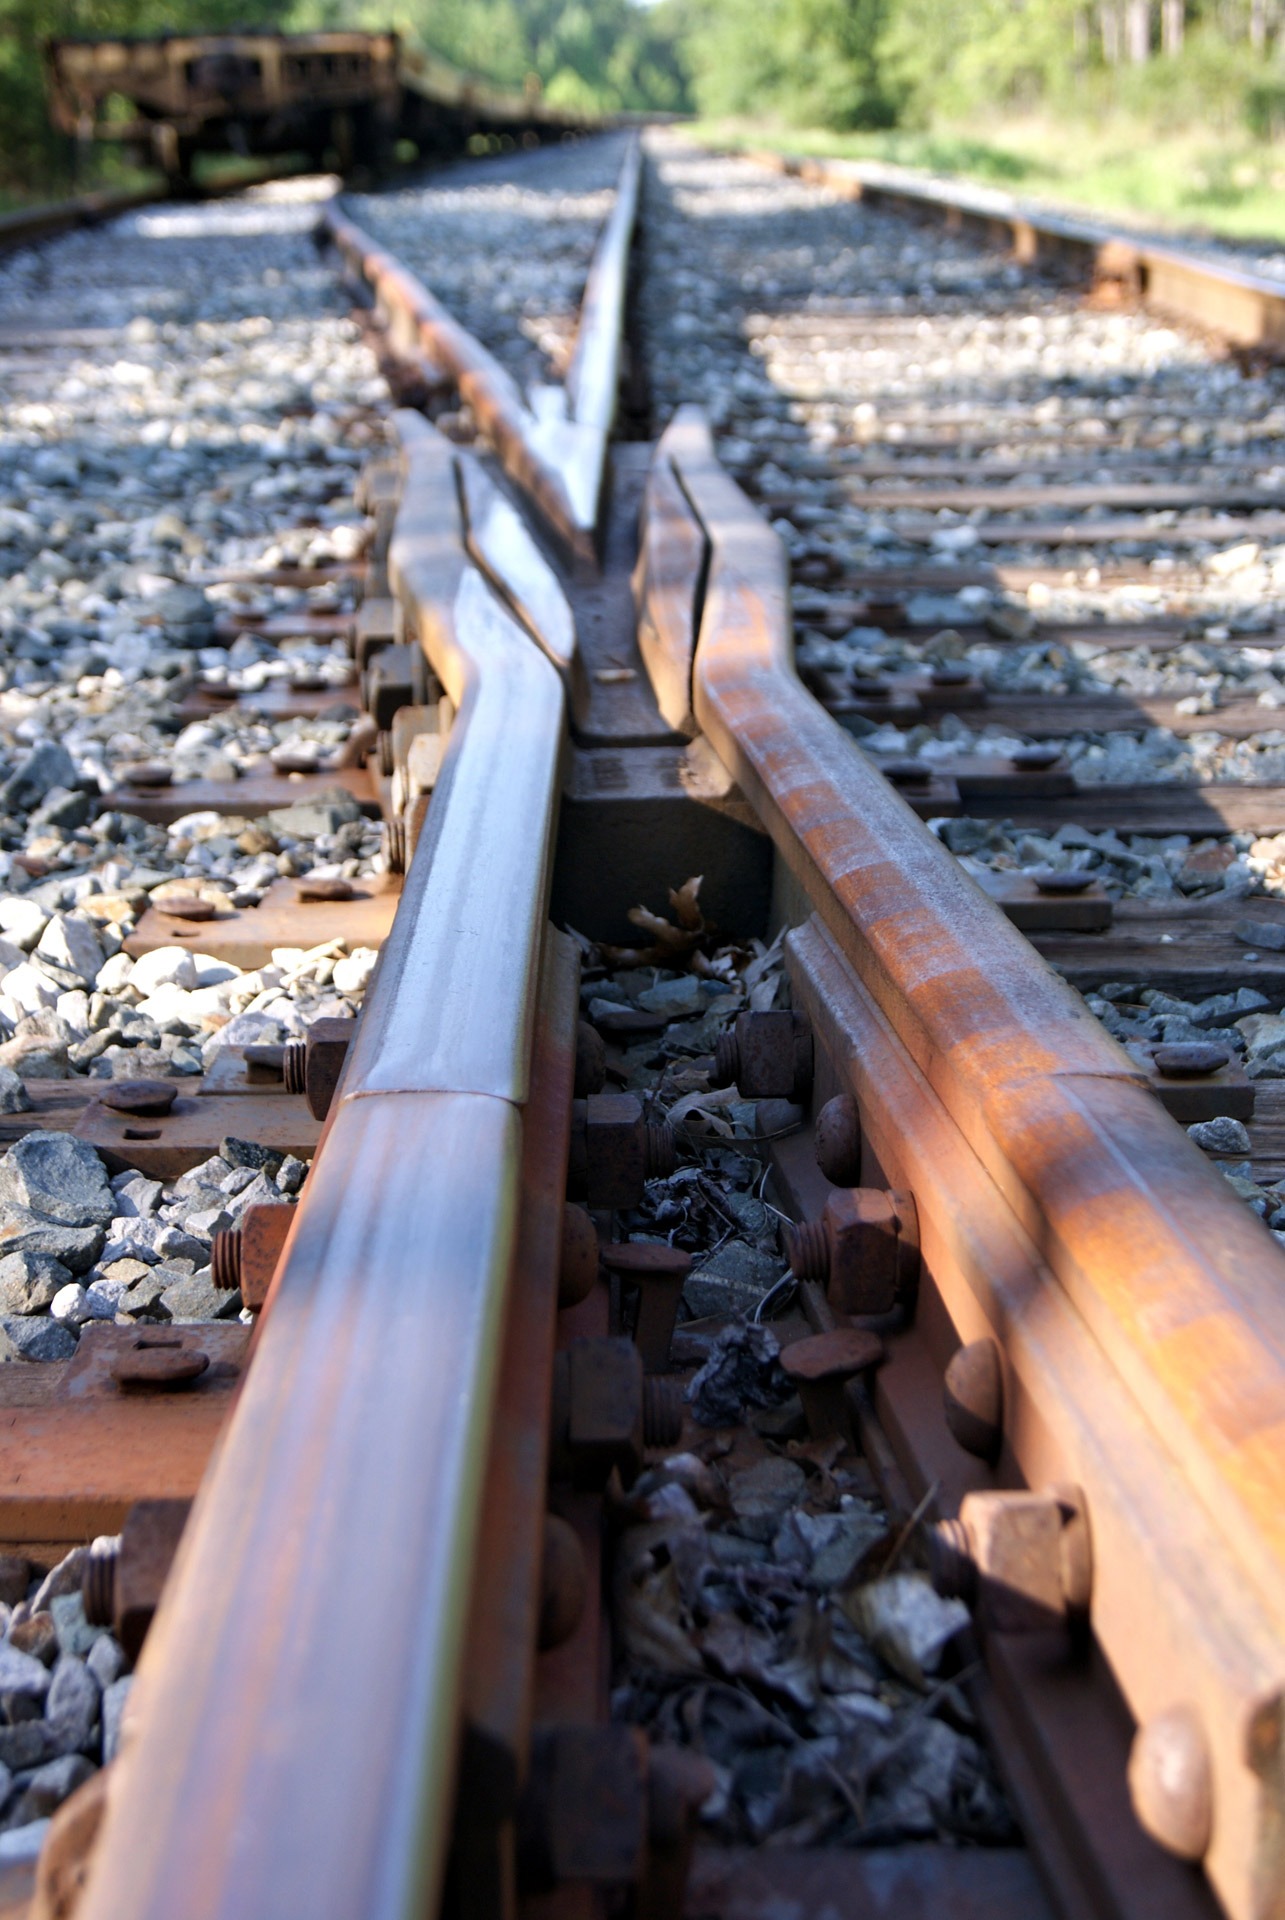
wood, track, railroad, train, travel, transport, rust, vehicle, journey, tie